Dale Eldon Christensen

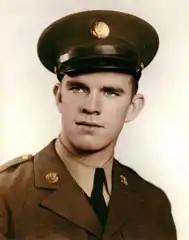
Dale E Christensen

Dale Eldon Christensen (May 31, 1920 – August 4, 1944) was a United States Army officer and a recipient of the United States military's highest decoration—the Medal of Honor—for his actions in World War II.